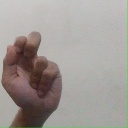
अक्षर: ढ